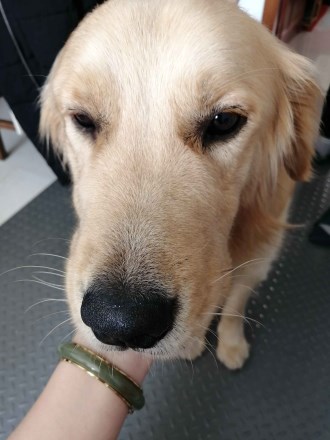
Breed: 5355-n000126-golden_retriever